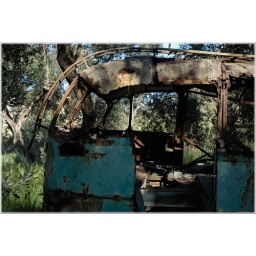
Different views of a rusty bus in a greek olive grove ...